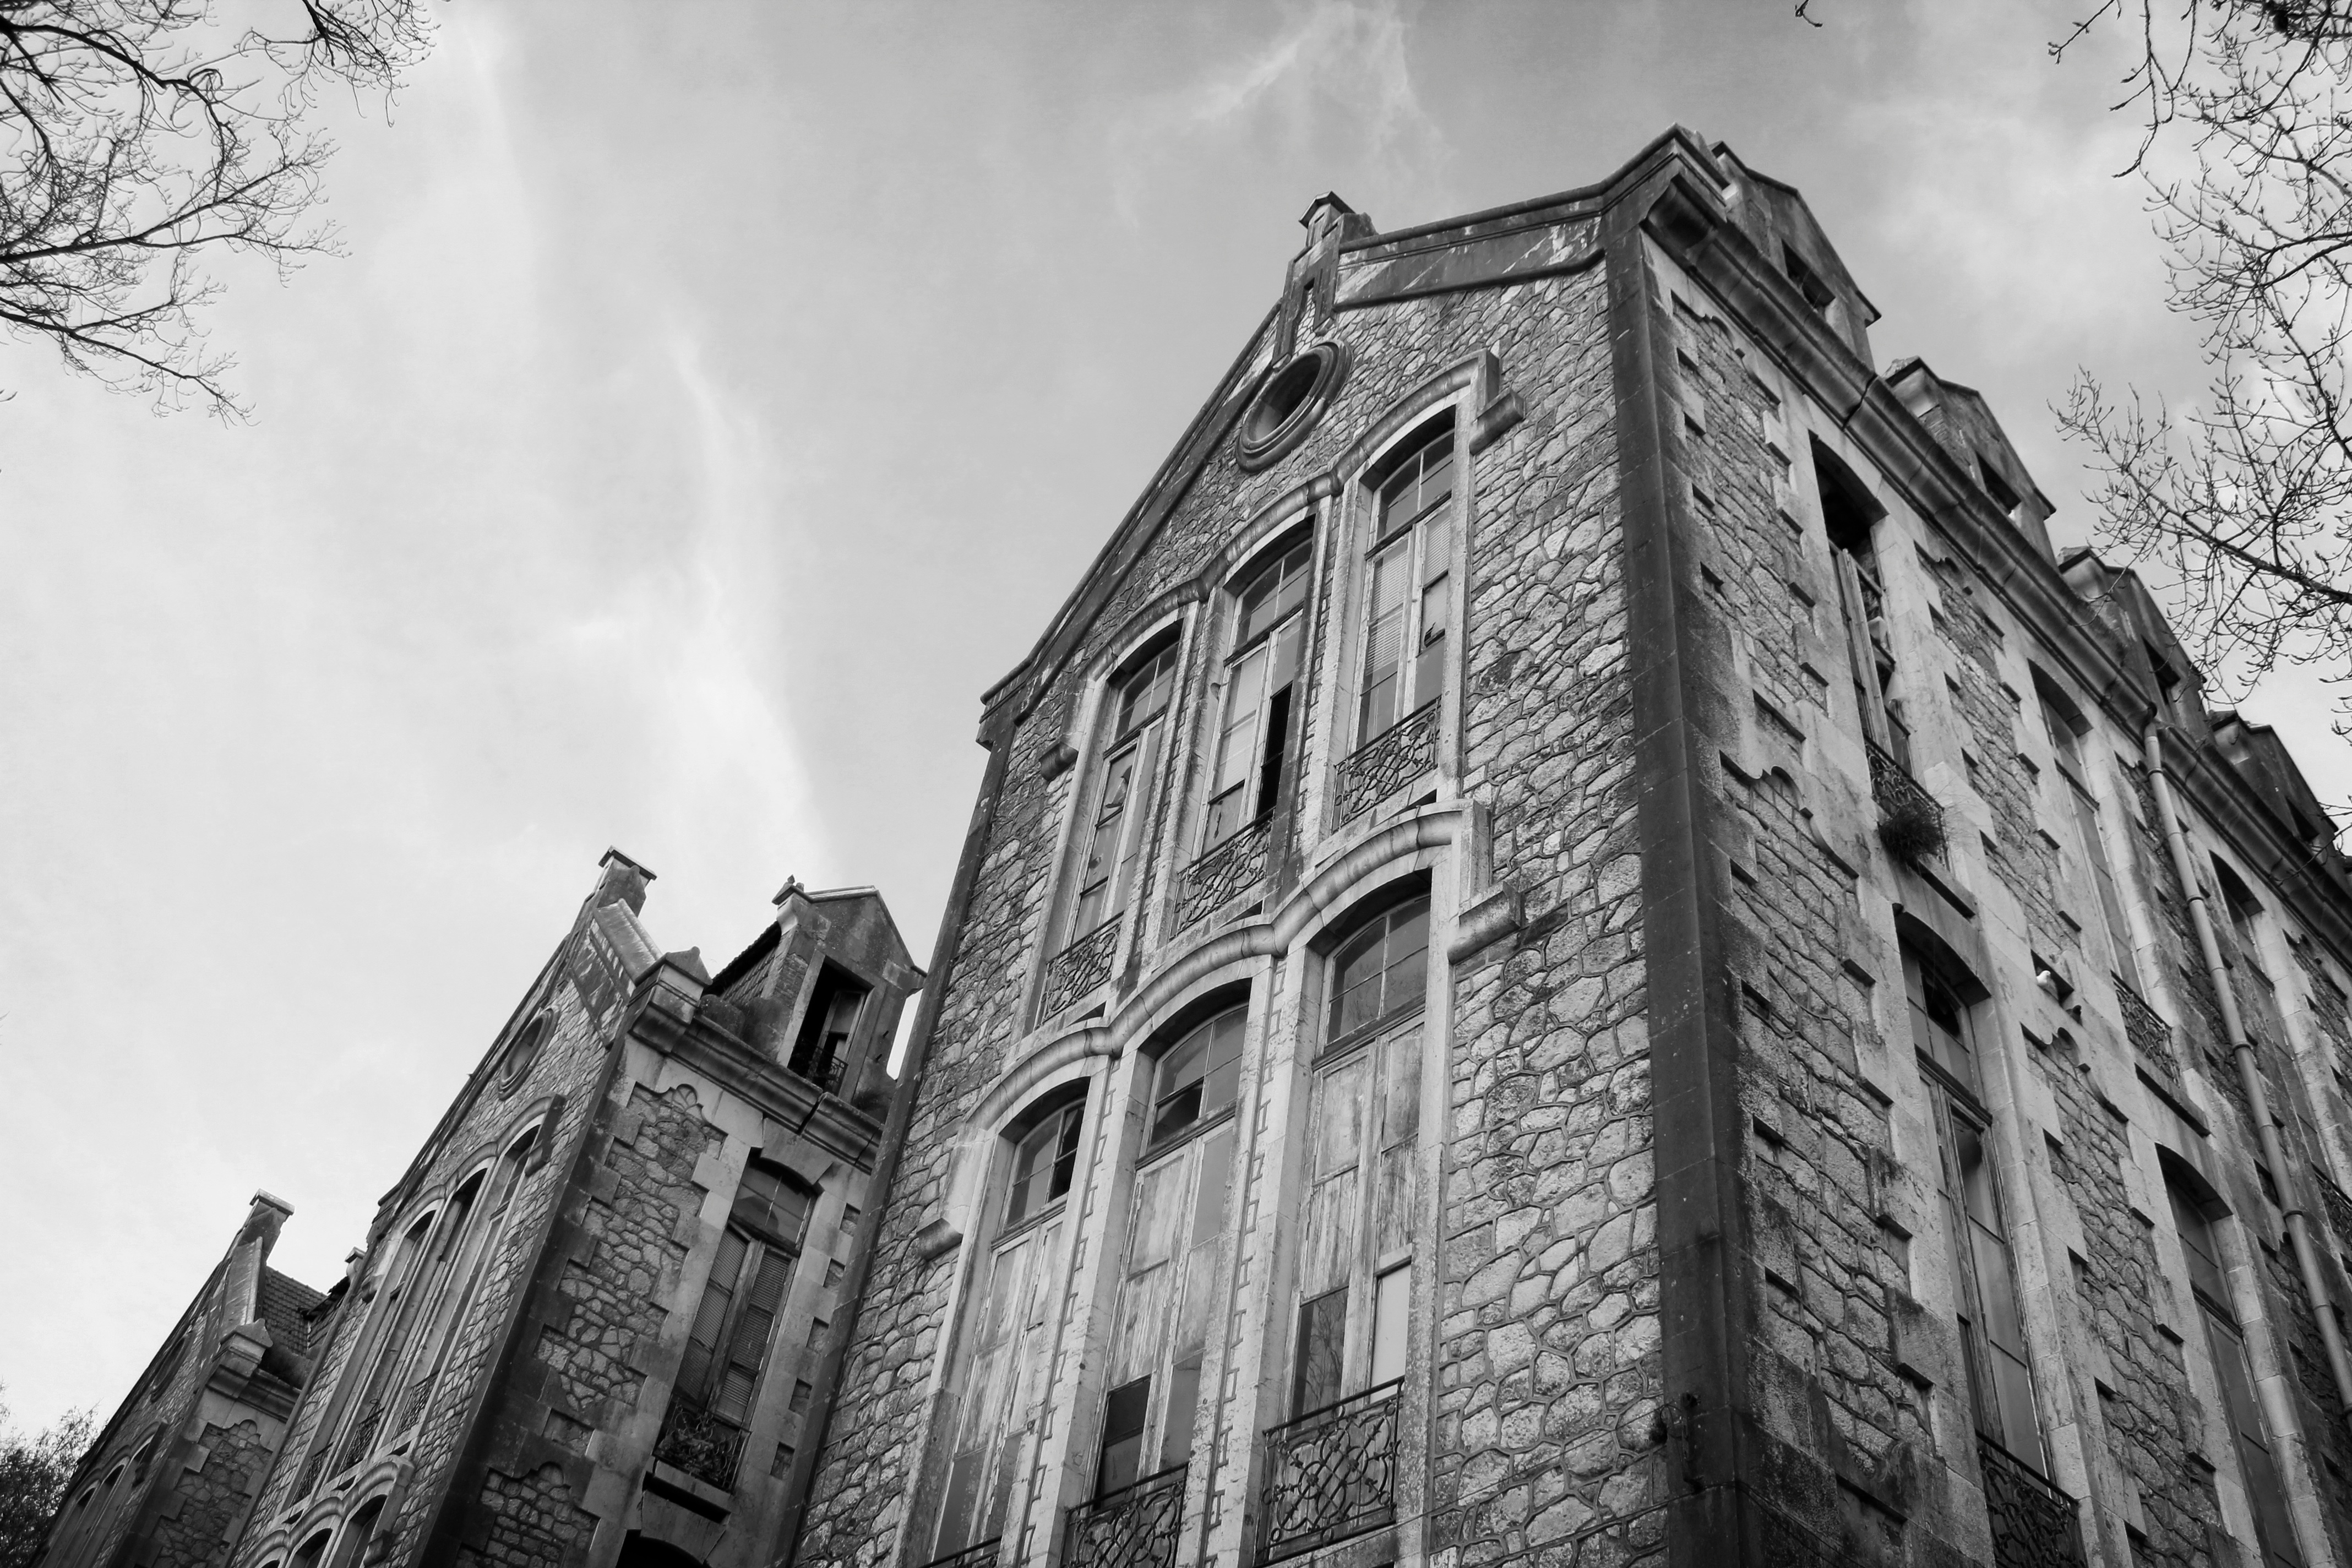
black and white, architecture, white, street, house, alley, skyscraper, cityscape, facade, black, monochrome, tower block, urban area, monochrome photography